Old City Hall (Toronto)

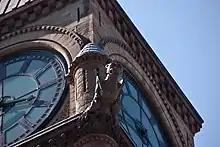
The clock tower at Old City Hall is garnished by four stone gargoyles at the upper corners of the tower.

Old City Hall can be described as an enormous square quad with a courtyard in the middle. Situated at the front elevation, its clock tower was placed off centre to provide a terminating vista for Bay Street. In spite of this seeming asymmetry, the balance of the design is still existent throughout. Ultimately, even though the clock tower was off centre, balance was achieved through the repetition of the subtle details of measure and pattern. For example, to the right side of the main entrance a narrow circular tower rises 21.4 meters from grade. It is cut precisely in half by the roof line; it extends above the roof line by 10.7 meters and is also 10.7 meters from the roof line to the base of the main tower. Further on, the east and west pavilions, although quite different in their designs, are very similar in shape. The double-storied oriel of the east tower is exaggerated to counter the weight of the double tower of the west pavilion. The subtle balance is able to stand out at the main entrance of the building and prevent it from being overshadowed by the clock tower. The exterior rock-face wall was built in a series of courses, in variable sizes separated by carved bands. Grouped columns are repeatedly used to accent the windows.